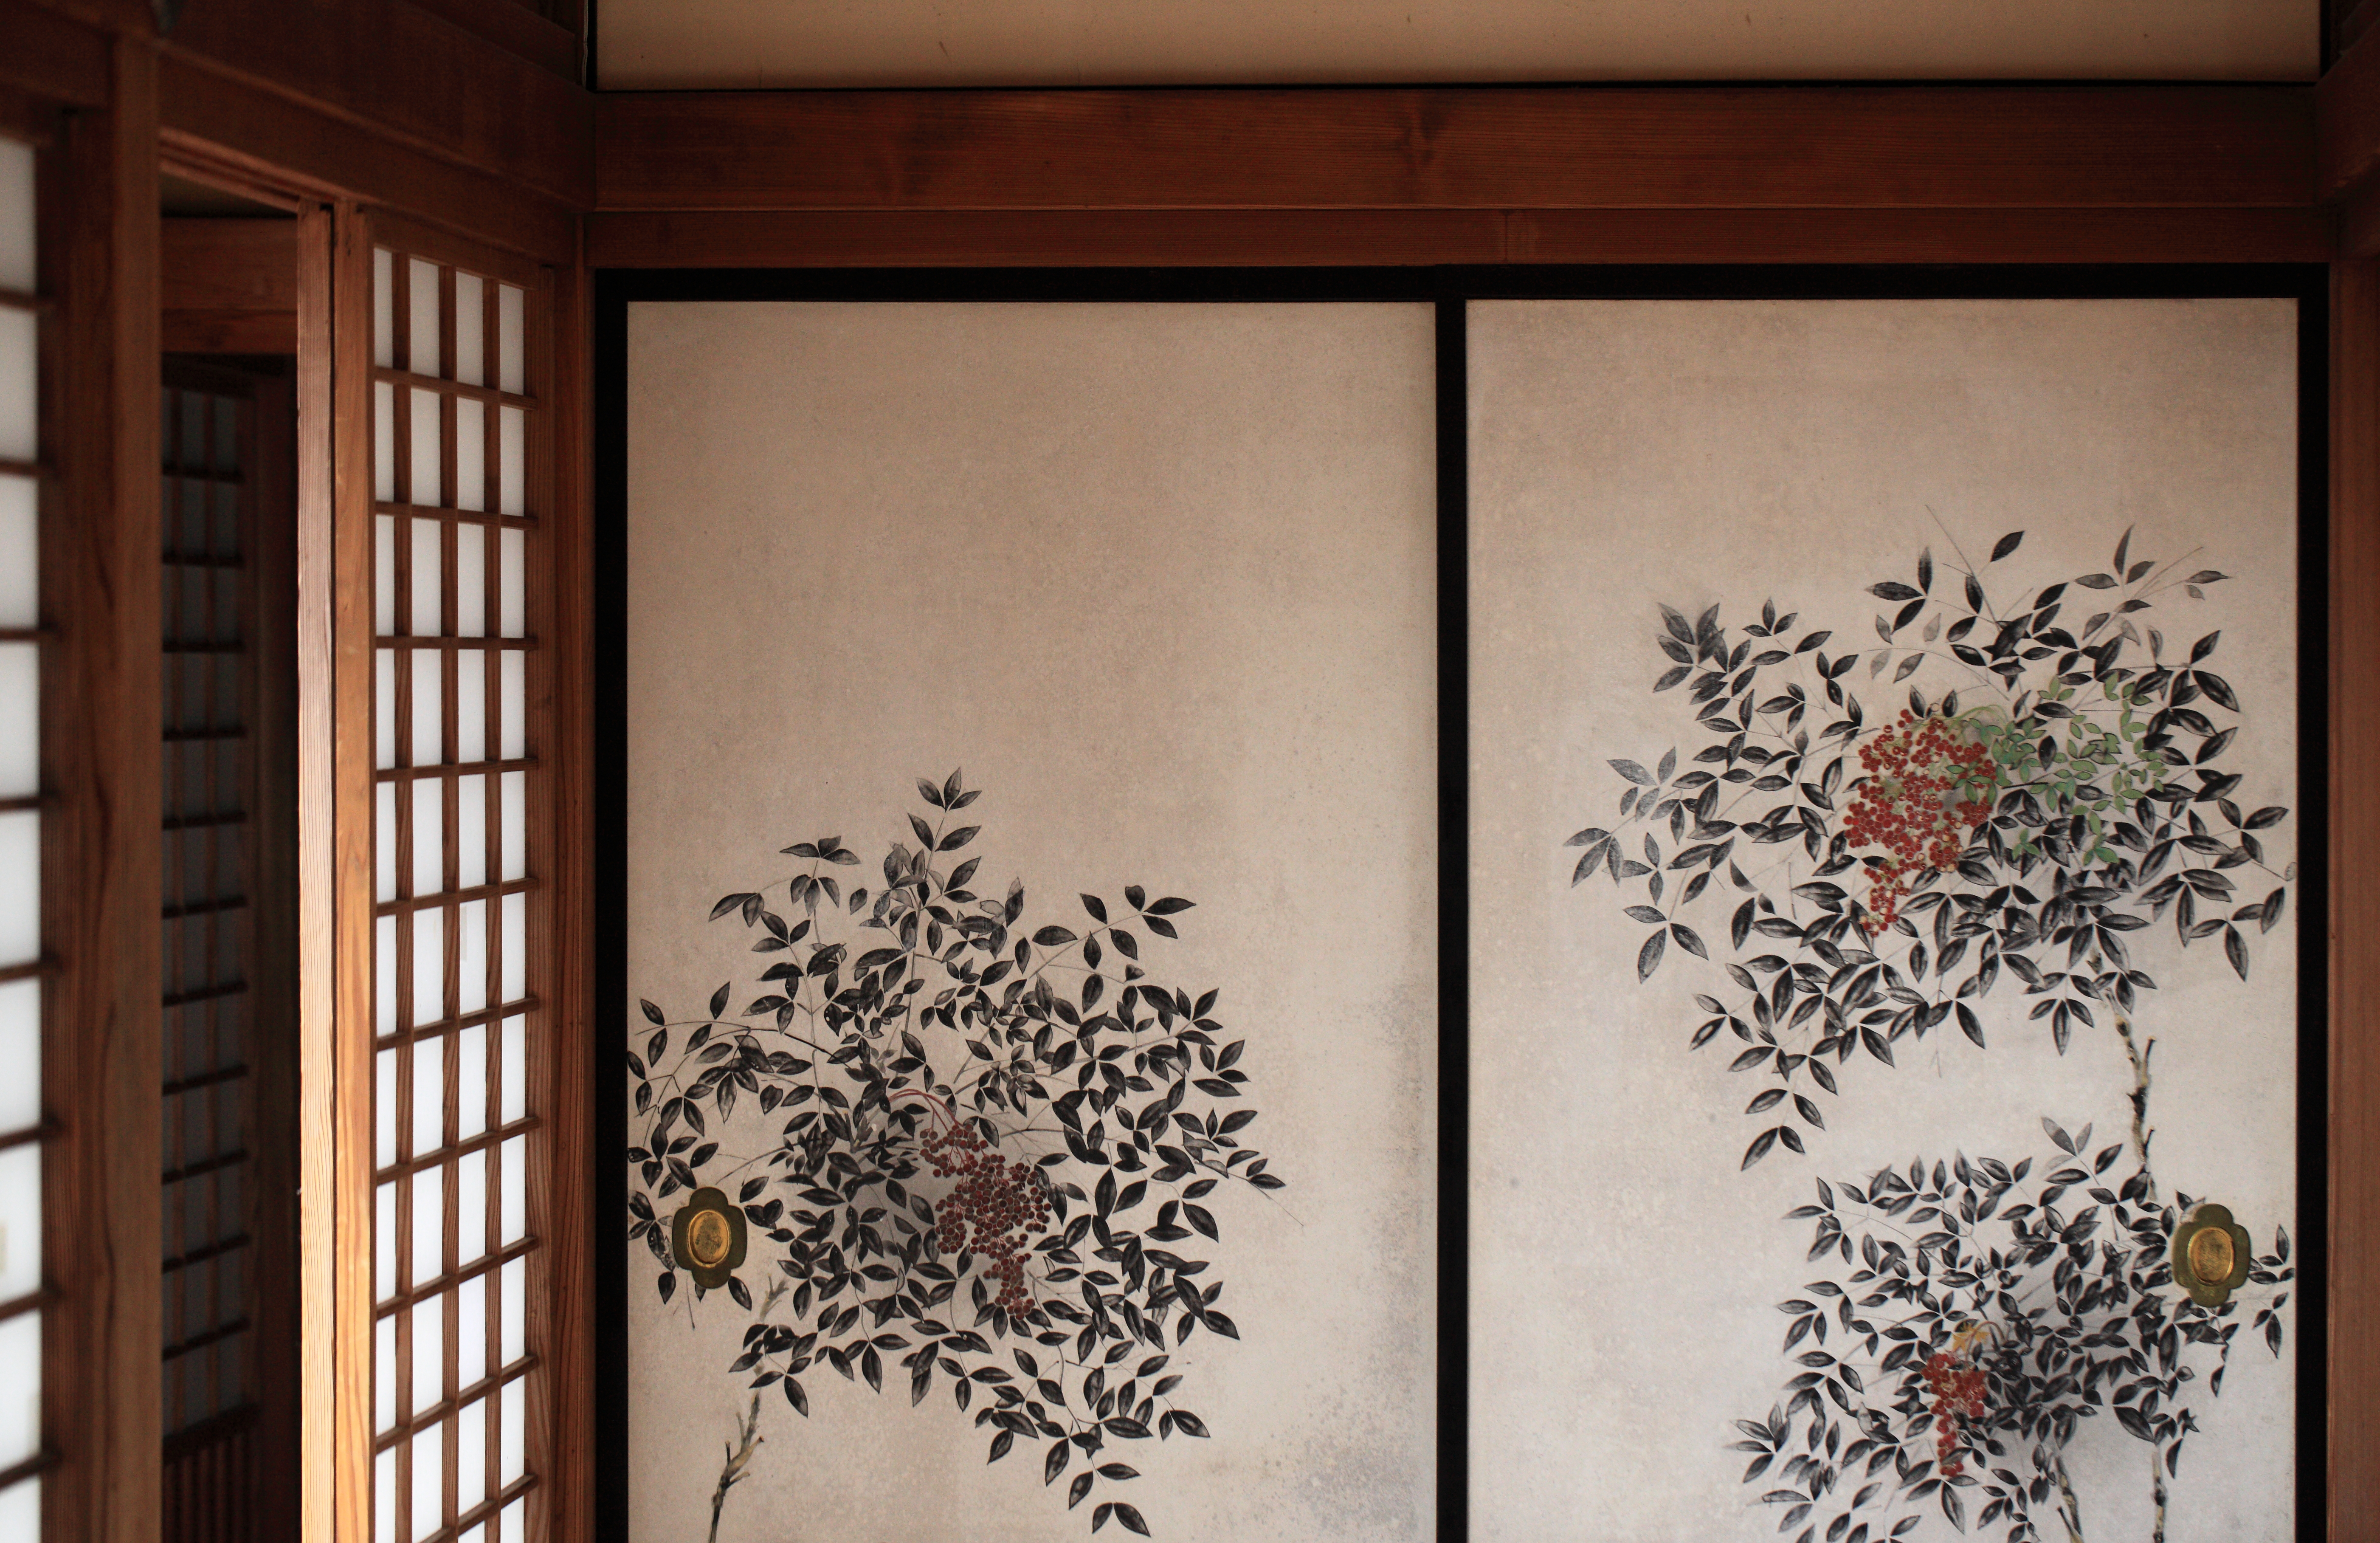
architecture, wood, house, interior, window, old, wall, high, ancient, residence, door, interior design, art, cool image, design, japanese, 5d, style, hires, markii, traditional, hi, res, resolution, sliding, partition, kairakuen, ibarakiken, mitoshi, window covering